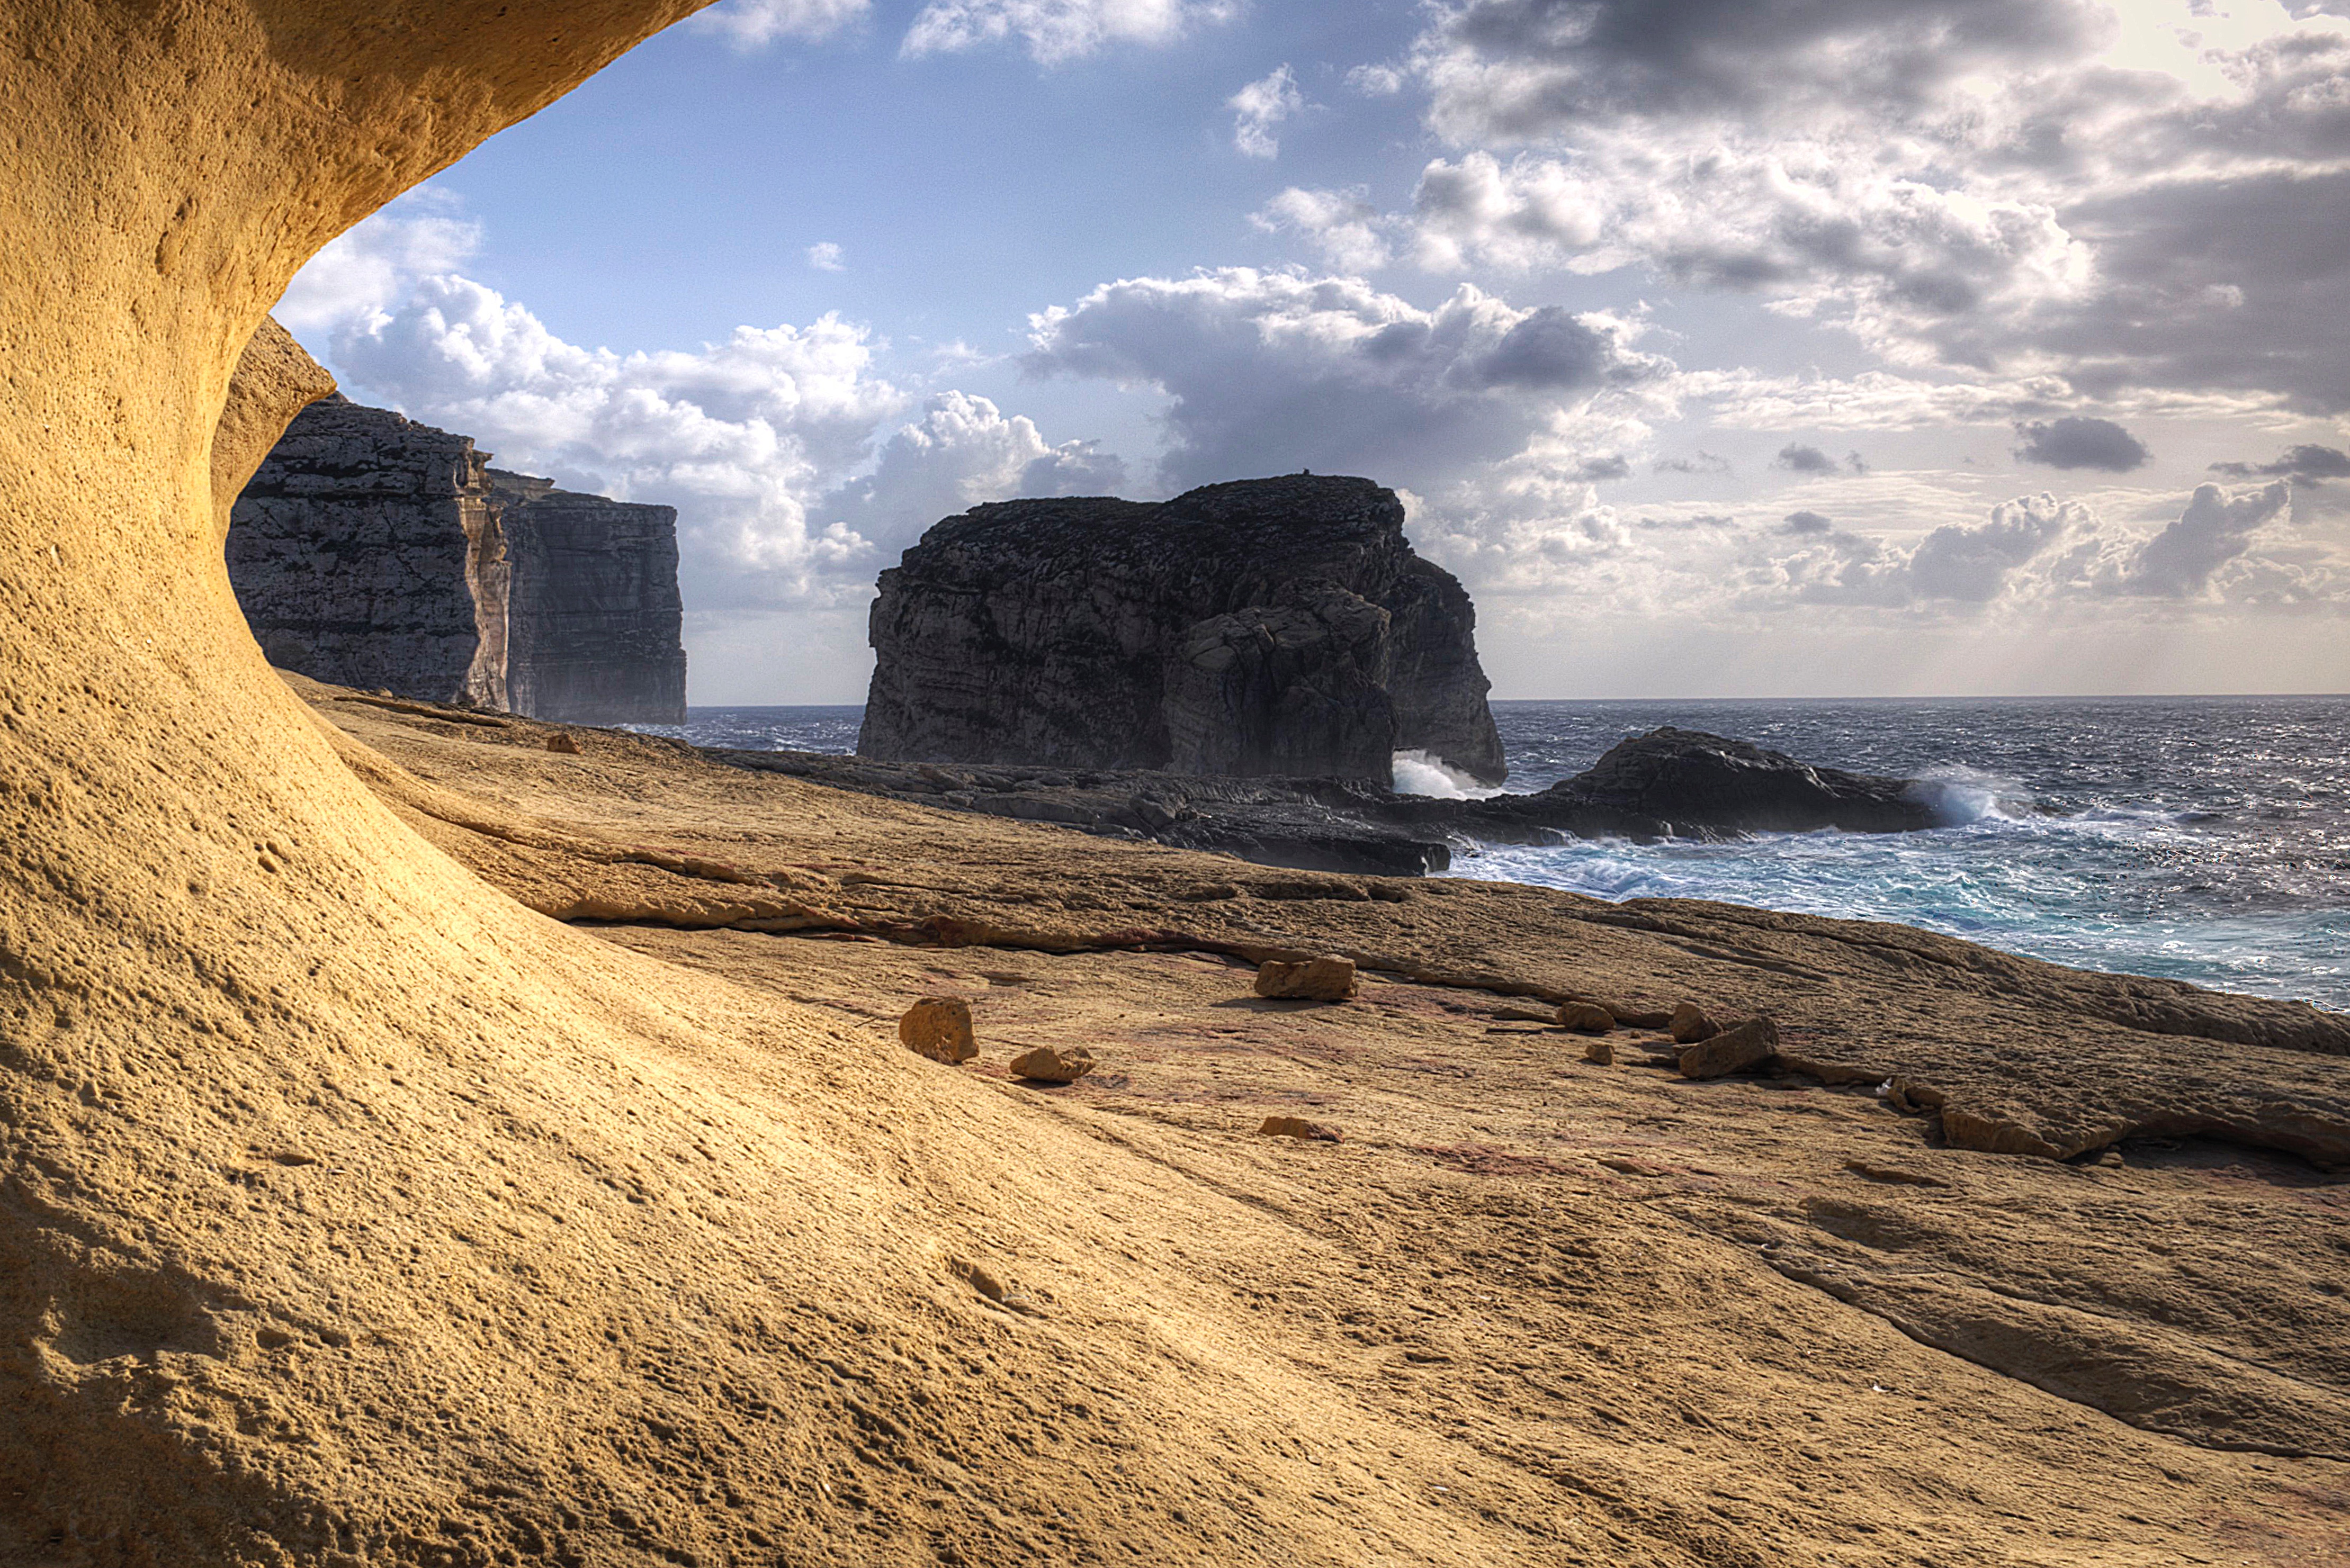
beach, landscape, sea, coast, sand, rock, ocean, horizon, cloud, shore, wave, cliff, terrain, material, body of water, cape, wind wave